Meraldene Dam

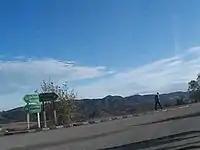
Khachna mountains around Tizi Nayeth Aicha

Water is supplied to Mahran Dam from the main watercourse, the Bourdin River. The decision to construct the dam in 1911 was part of an effort to develop the settlement of Thénia to accommodate an increasing number of European workers employed on the railway. This followed the establishment of the Minerville Settlement (French: "Ménerville") in 1872.